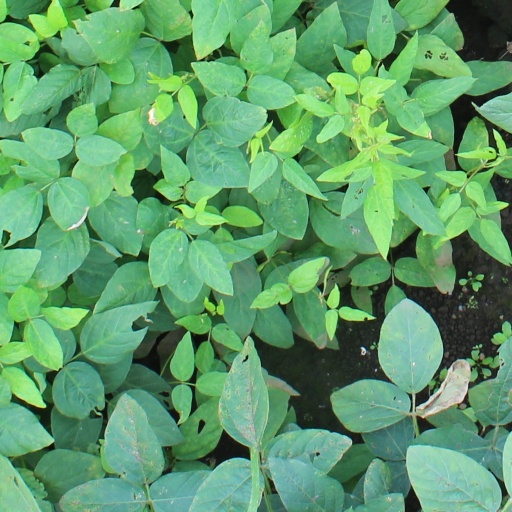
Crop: soybean